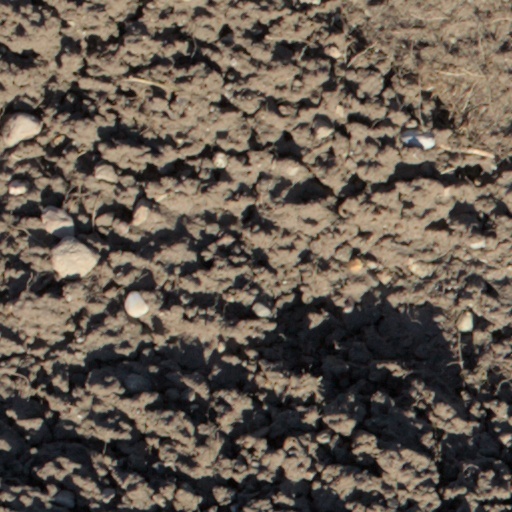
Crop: wheat